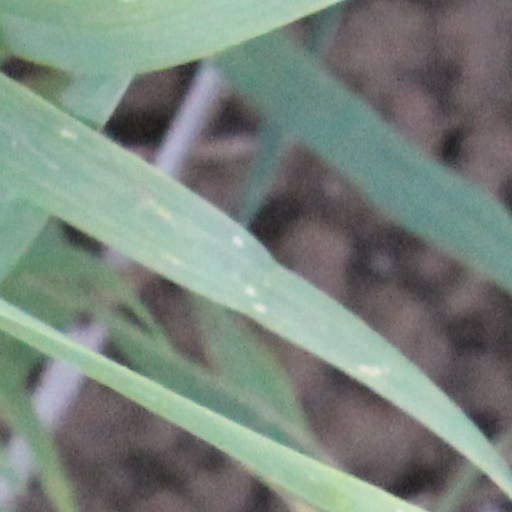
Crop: wheat